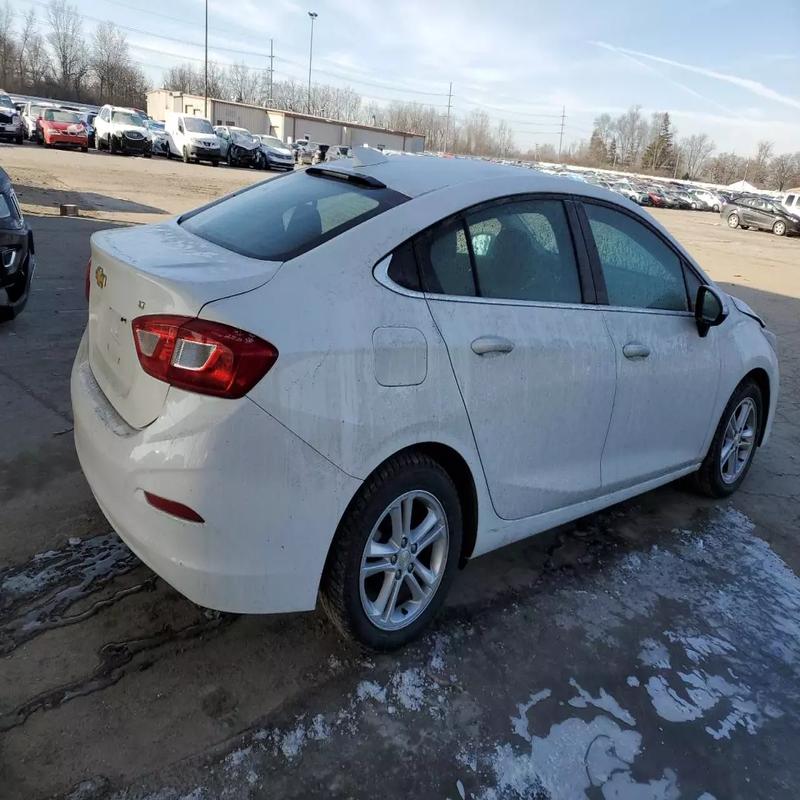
Aucun dommage détecté.
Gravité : aucun